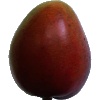
Label: Mango Red 1